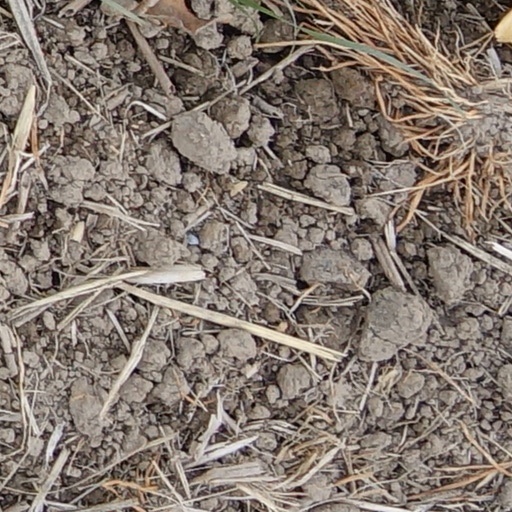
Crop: wheat